Dimitrie Ghica-Comănești

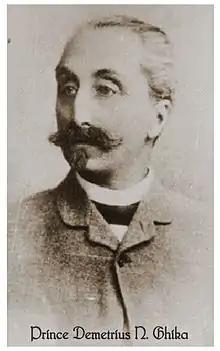
Ghika in 1898

Dimitrie Ghica-Comănești (also Demeter Ghica, Ghica Comăneșteanu, Prince Ghica de Roumanie; 31 December 1839 – 1923) was a Romanian nobleman, explorer, famous hunter, adventurer and politician. He was born into the Ghica family, with nobiliary and ethnic Albanian ancestry roots beginning in the 17th century. He was the son of Ecaterina Plagino (1820–1881) and "aga" (Rom. archaic – "Chief of Justice") Nicolae Ghica, boyar (b. 1798 in Iași, d. 1853 in Comănești), from whom he inherited the estate domains of Comănești and Palanca, two of the ten his father had. He graduated a law degree from the Humboldt University of Berlin, and pursued his career as prefect of Bacău County, magistrate, and member of the Chamber of Deputies of Romania between 1872 and 1892 and further as royal adviser.